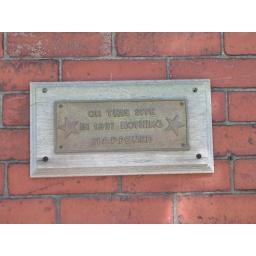
Spotted this sign on a house while on a historical walking tour of Saint John in New Brunswick, Canada